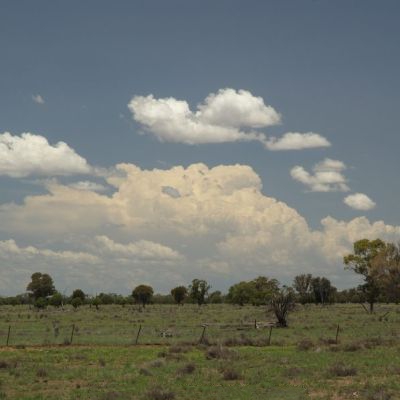
Cloud type: Cumulus (Cu)